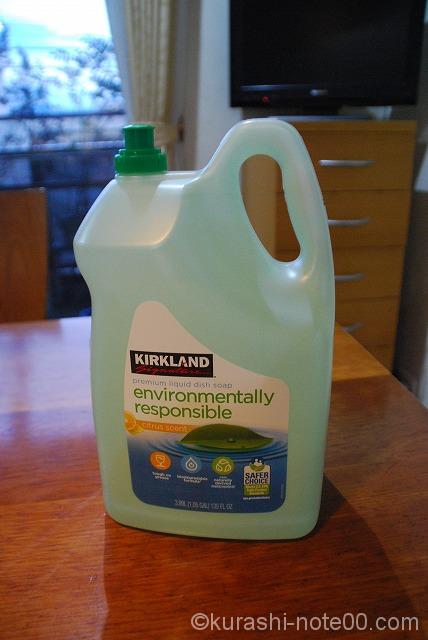
Waste category: plastic